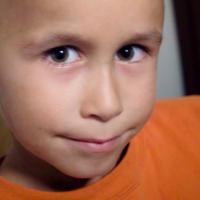
Age group: age 01-10